Los Angeles LGBT Center

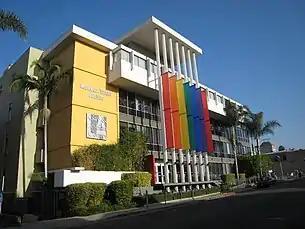
The McDonald/Wright building in Hollywood, California, one location of the Los Angeles LGBT Center

The Los Angeles LGBT Center (previously known as the Los Angeles Gay and Lesbian Center) is a provider of programs and services for lesbian, gay, bisexual and transgender people. The organization's work spans four categories, including health, social services, housing, and leadership and advocacy. The center is the largest facility in the world providing services to LGBT people.